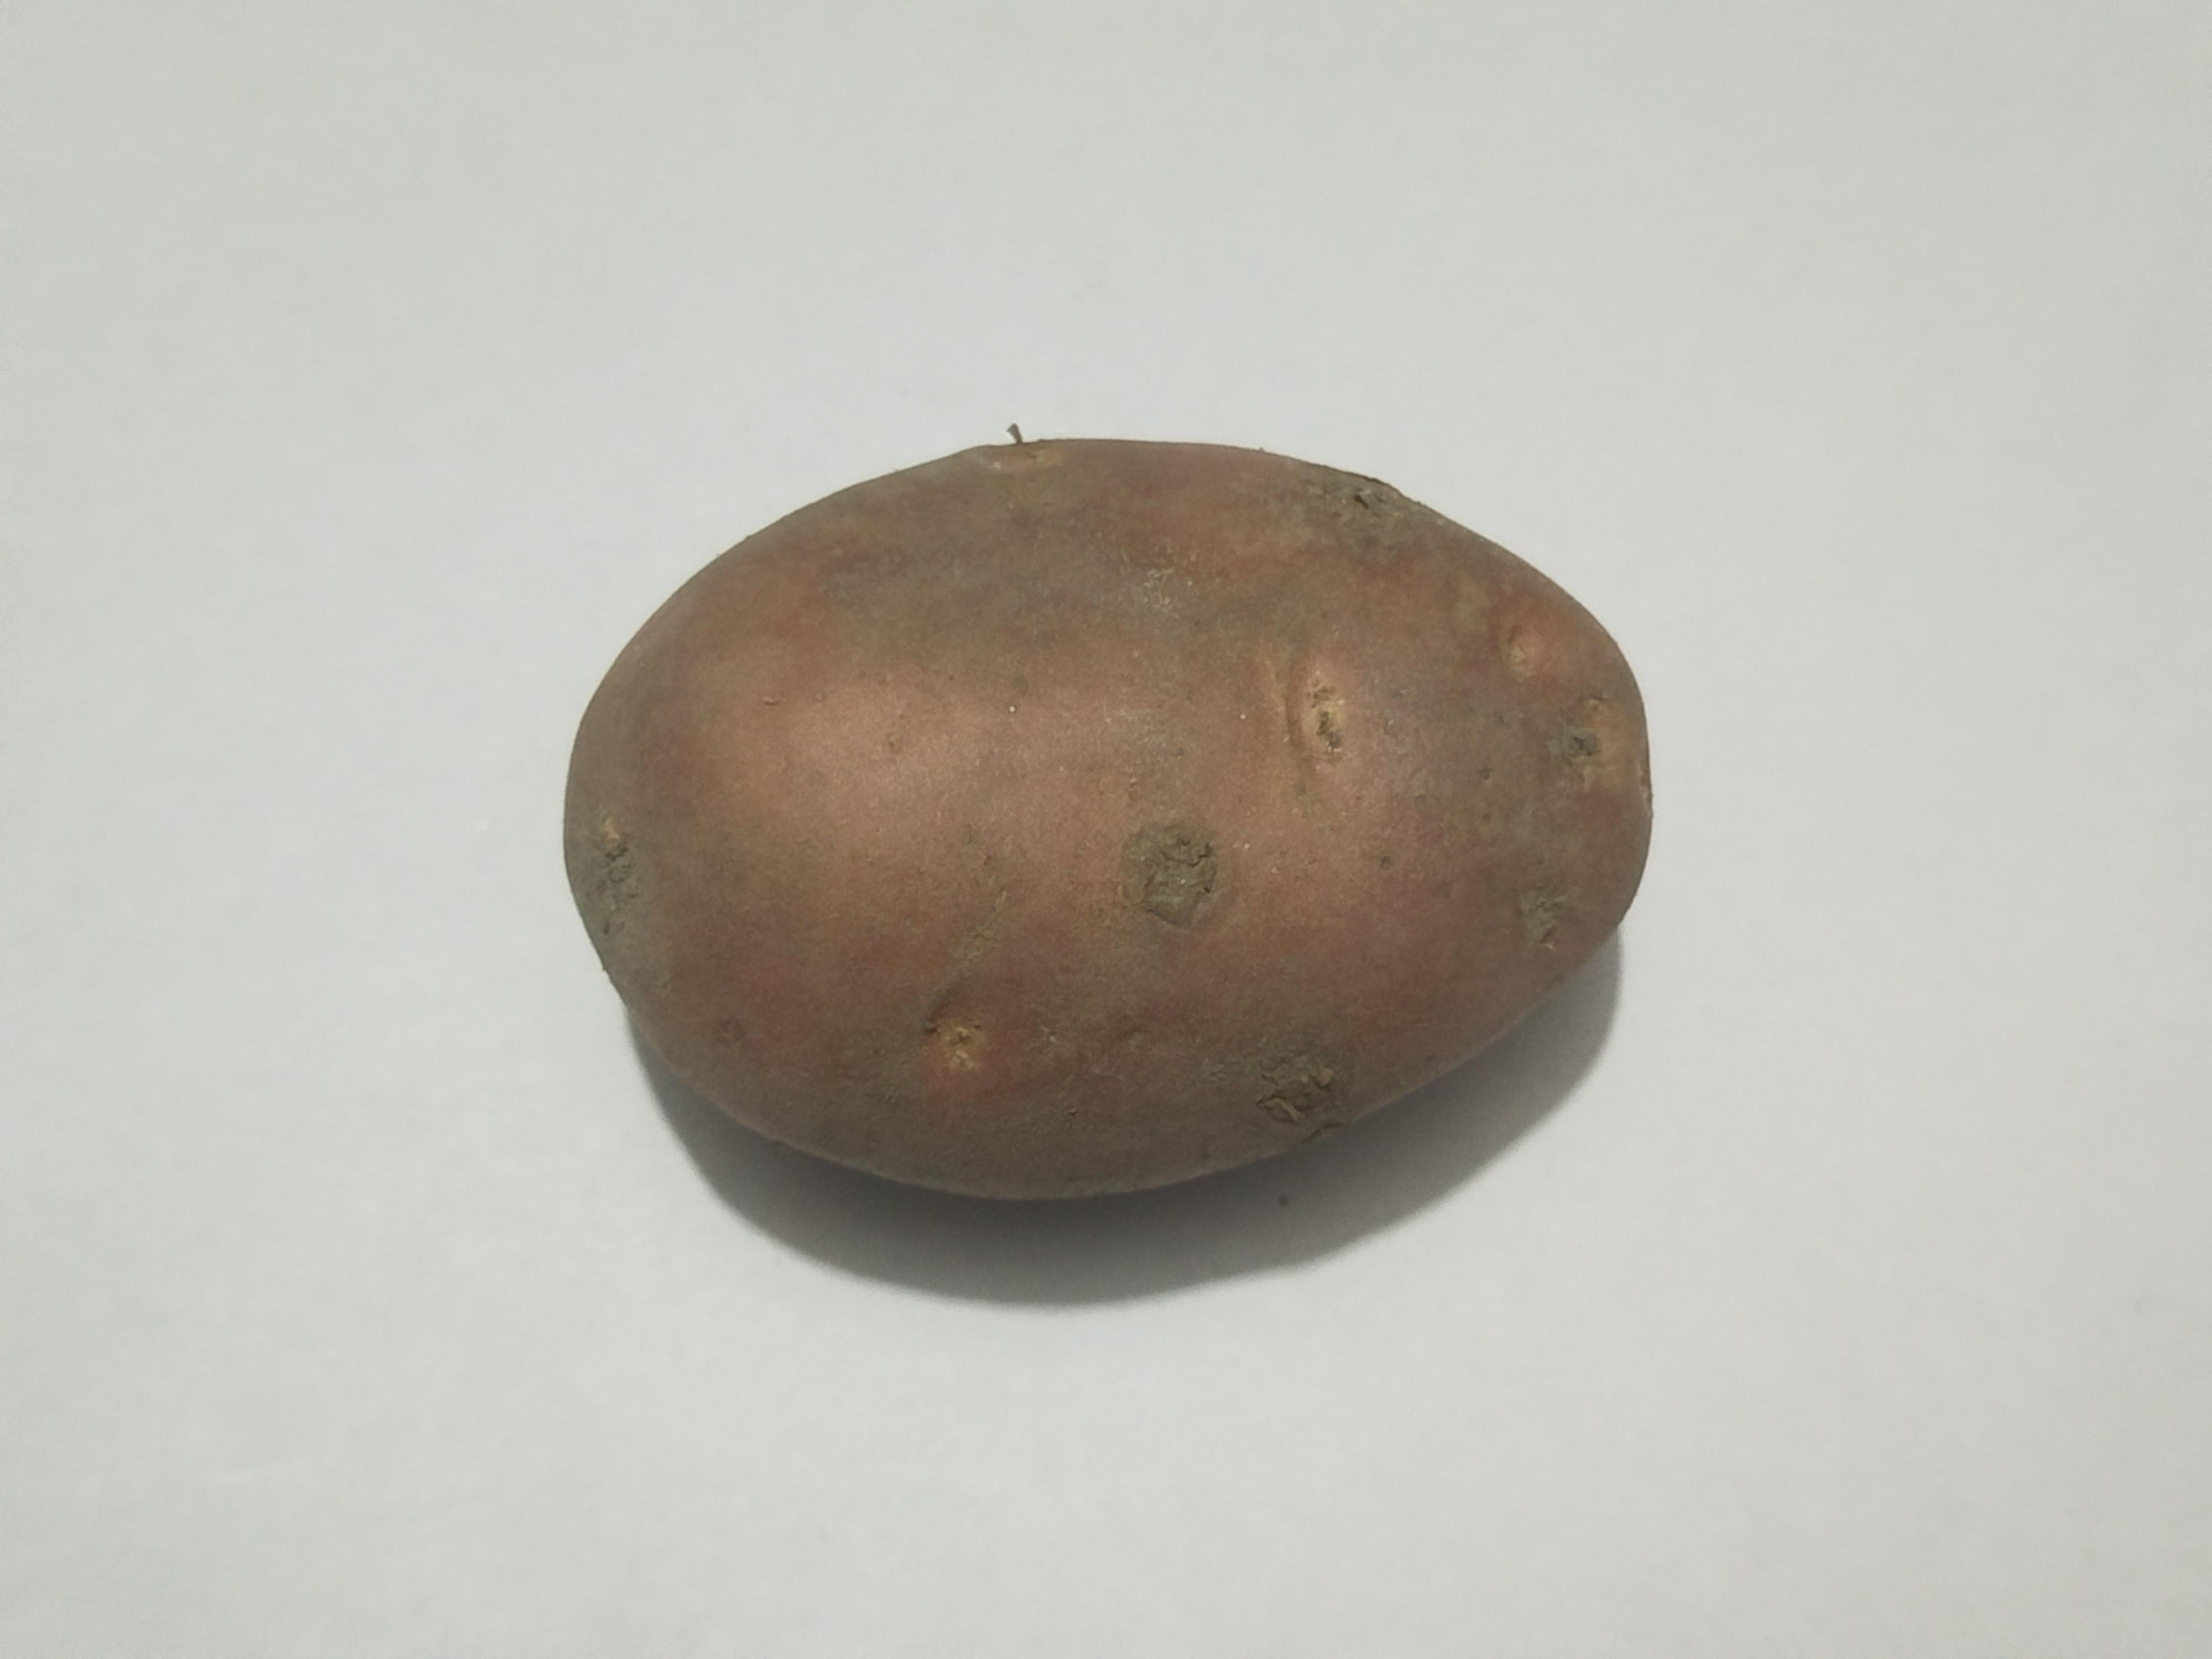
Label: Potato